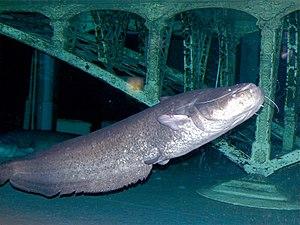
Les siluriformes forment un ordre regroupant les poissons-chats et les silures, il compte environ le quart des espèces de poissons d'eau douce. Ils sont nommés poissons-chats en référence à leurs barbillons, qui ressemblent aux moustaches d'un chat. Malgré leur nom commun, tous les poissons-chats ne sont pas pourvus de barbillons, les caractéristiques qui classent un poisson dans l'ordre des siluriformes sont, en fait, certaines caractéristiques du crâne et de la vessie natatoire.
La classe des actinoptères rassemble la quasi-totalité des poissons à nageoires rayonnées actuels.